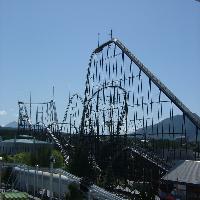
Weather: sun or clear